Fiat Fiorino

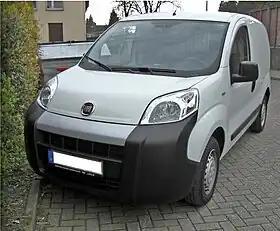
Fiat Fiorino 2008

The Fiat Fiorino is a small commercial vehicle produced by the Italian car manufacturer Fiat since 1977. Its first two generations have been the panel van derivatives of other small models, such as the Fiat 127 and Fiat Uno, while the current third generation was developed jointly with PSA Peugeot Citroën (both of which merged into Stellantis), and is based on the Fiat Small platform.